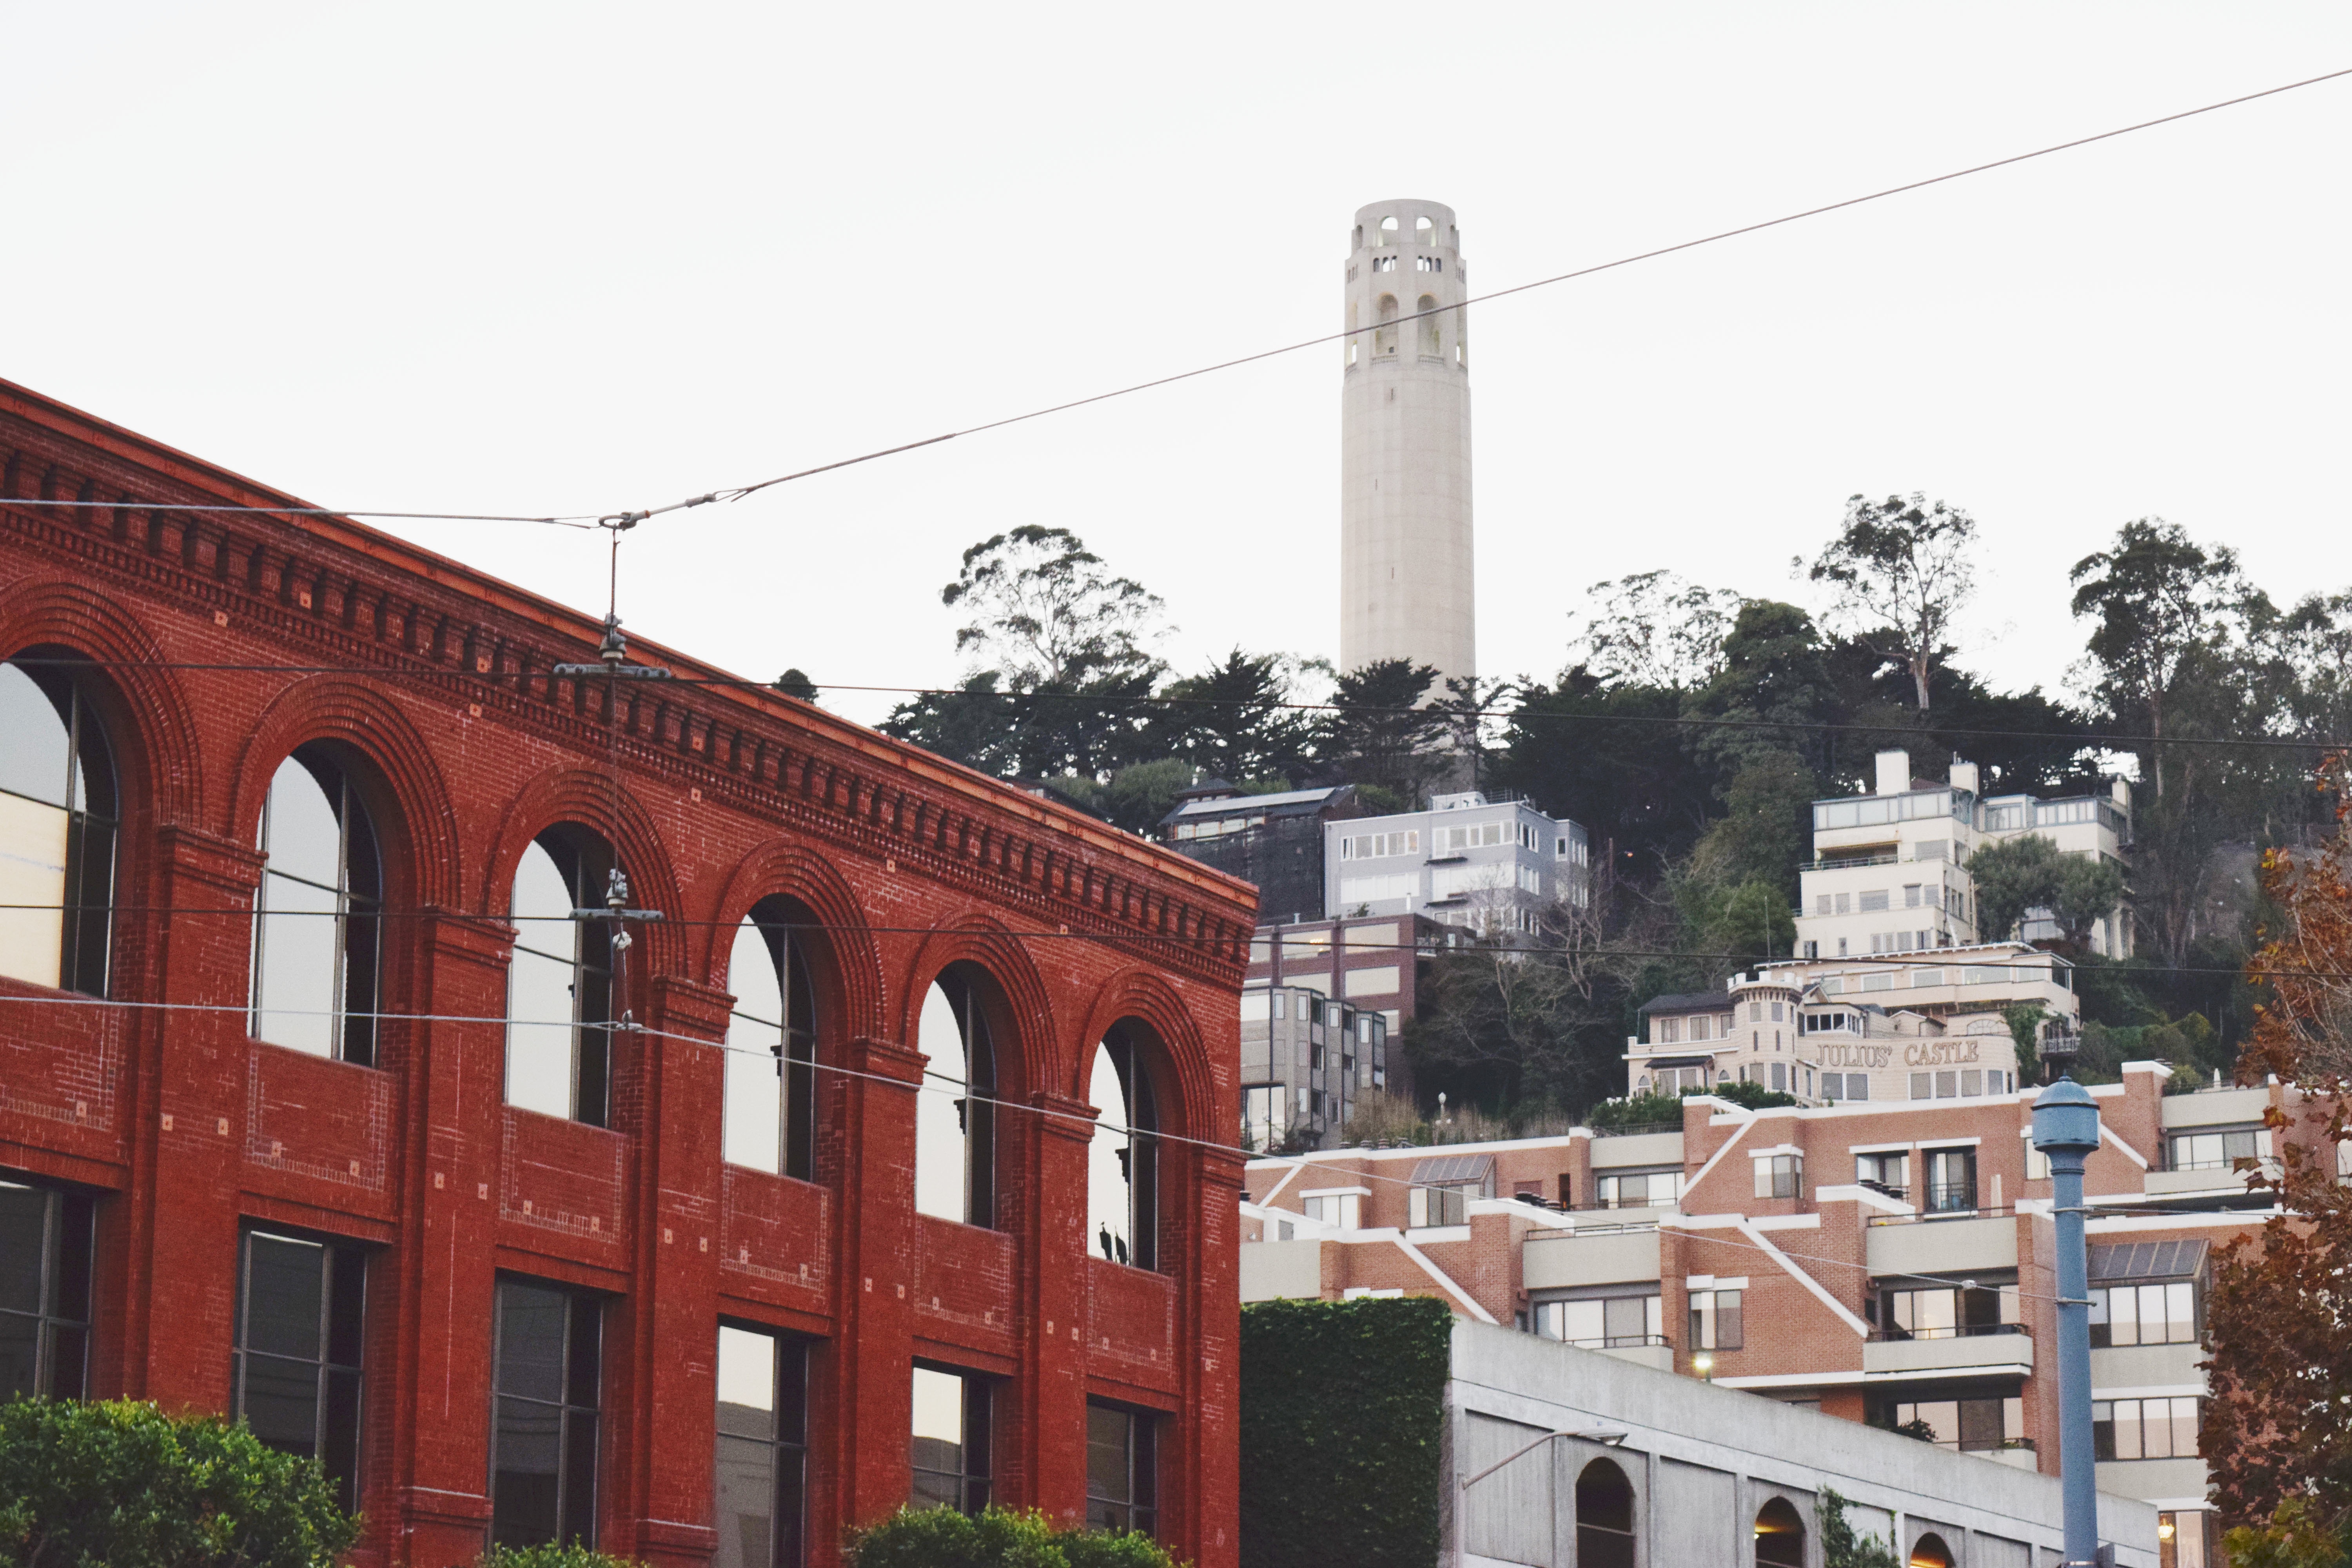
architecture, town, palace, city, cityscape, downtown, arch, plaza, landmark, facade, neighbourhood